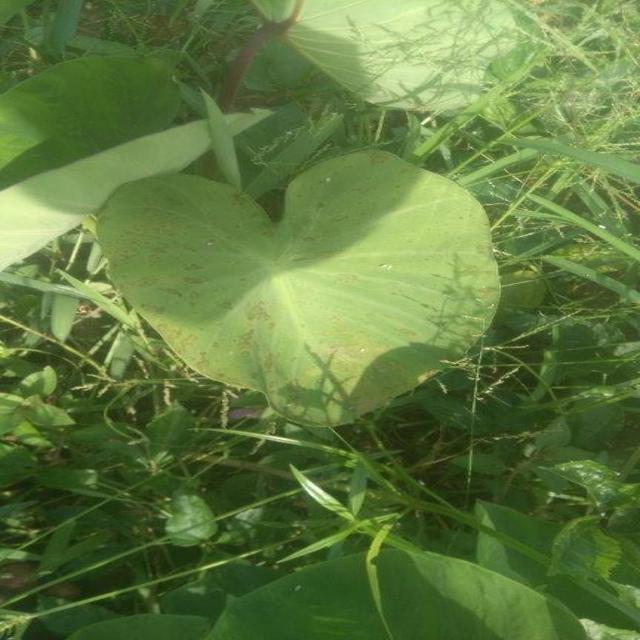
Label: Early_Blight